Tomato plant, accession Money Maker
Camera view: bottom (45 deg); turntable rotation: 240 degrees
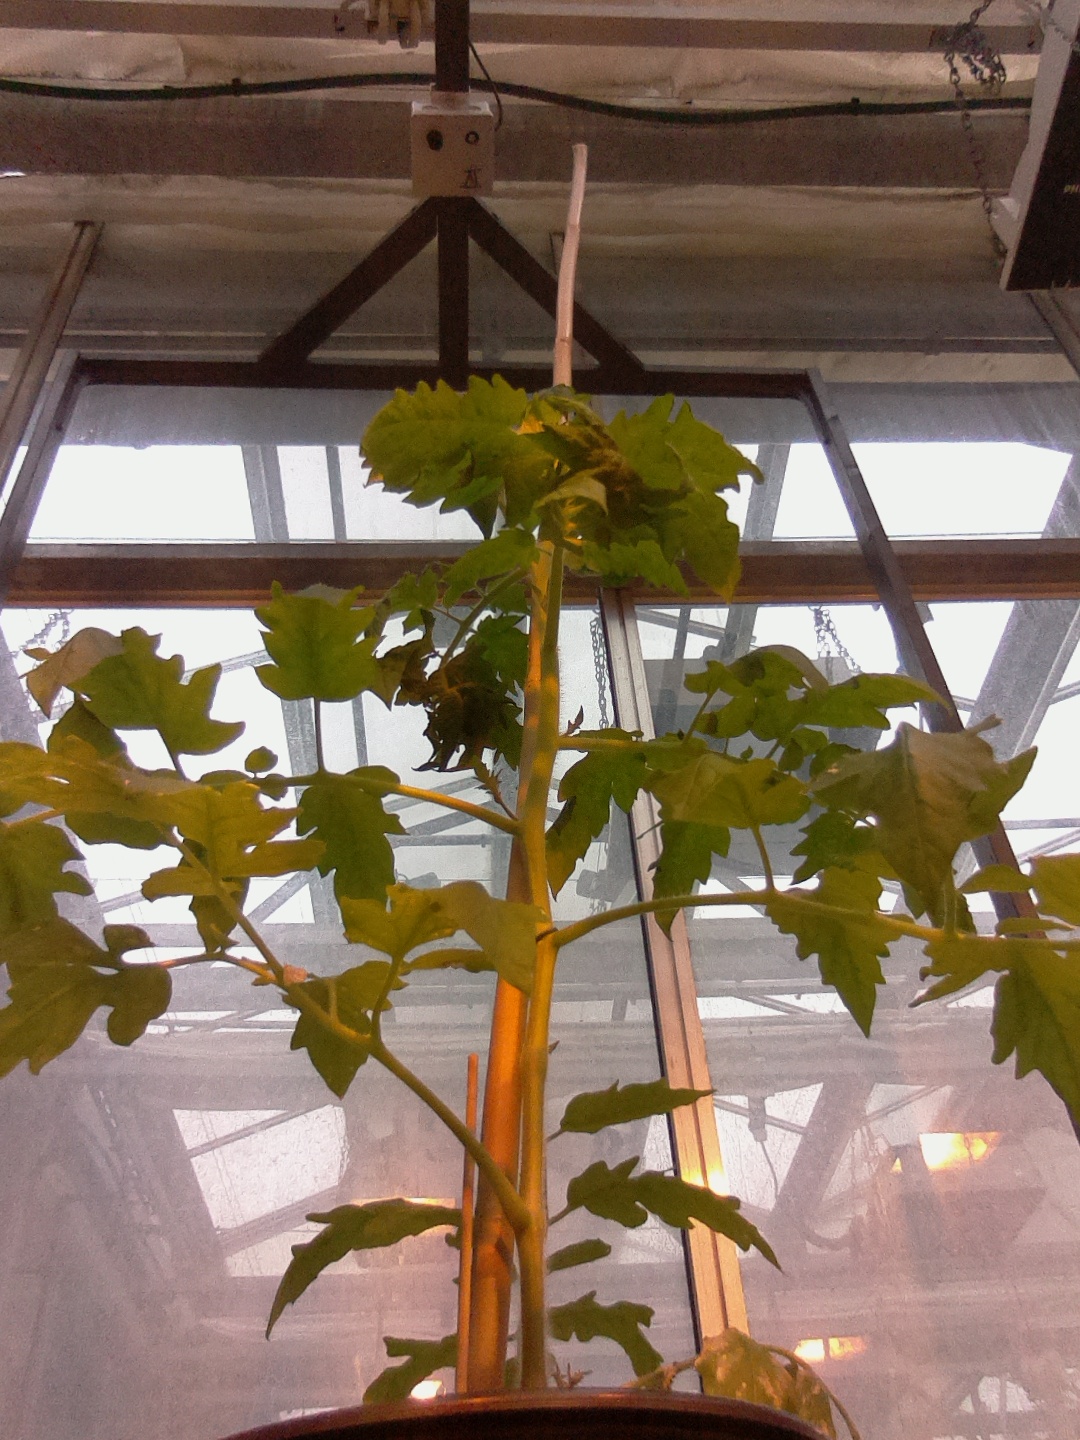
BBCH growth stage 21: 10%-20% Side shoots formed